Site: brandenburg
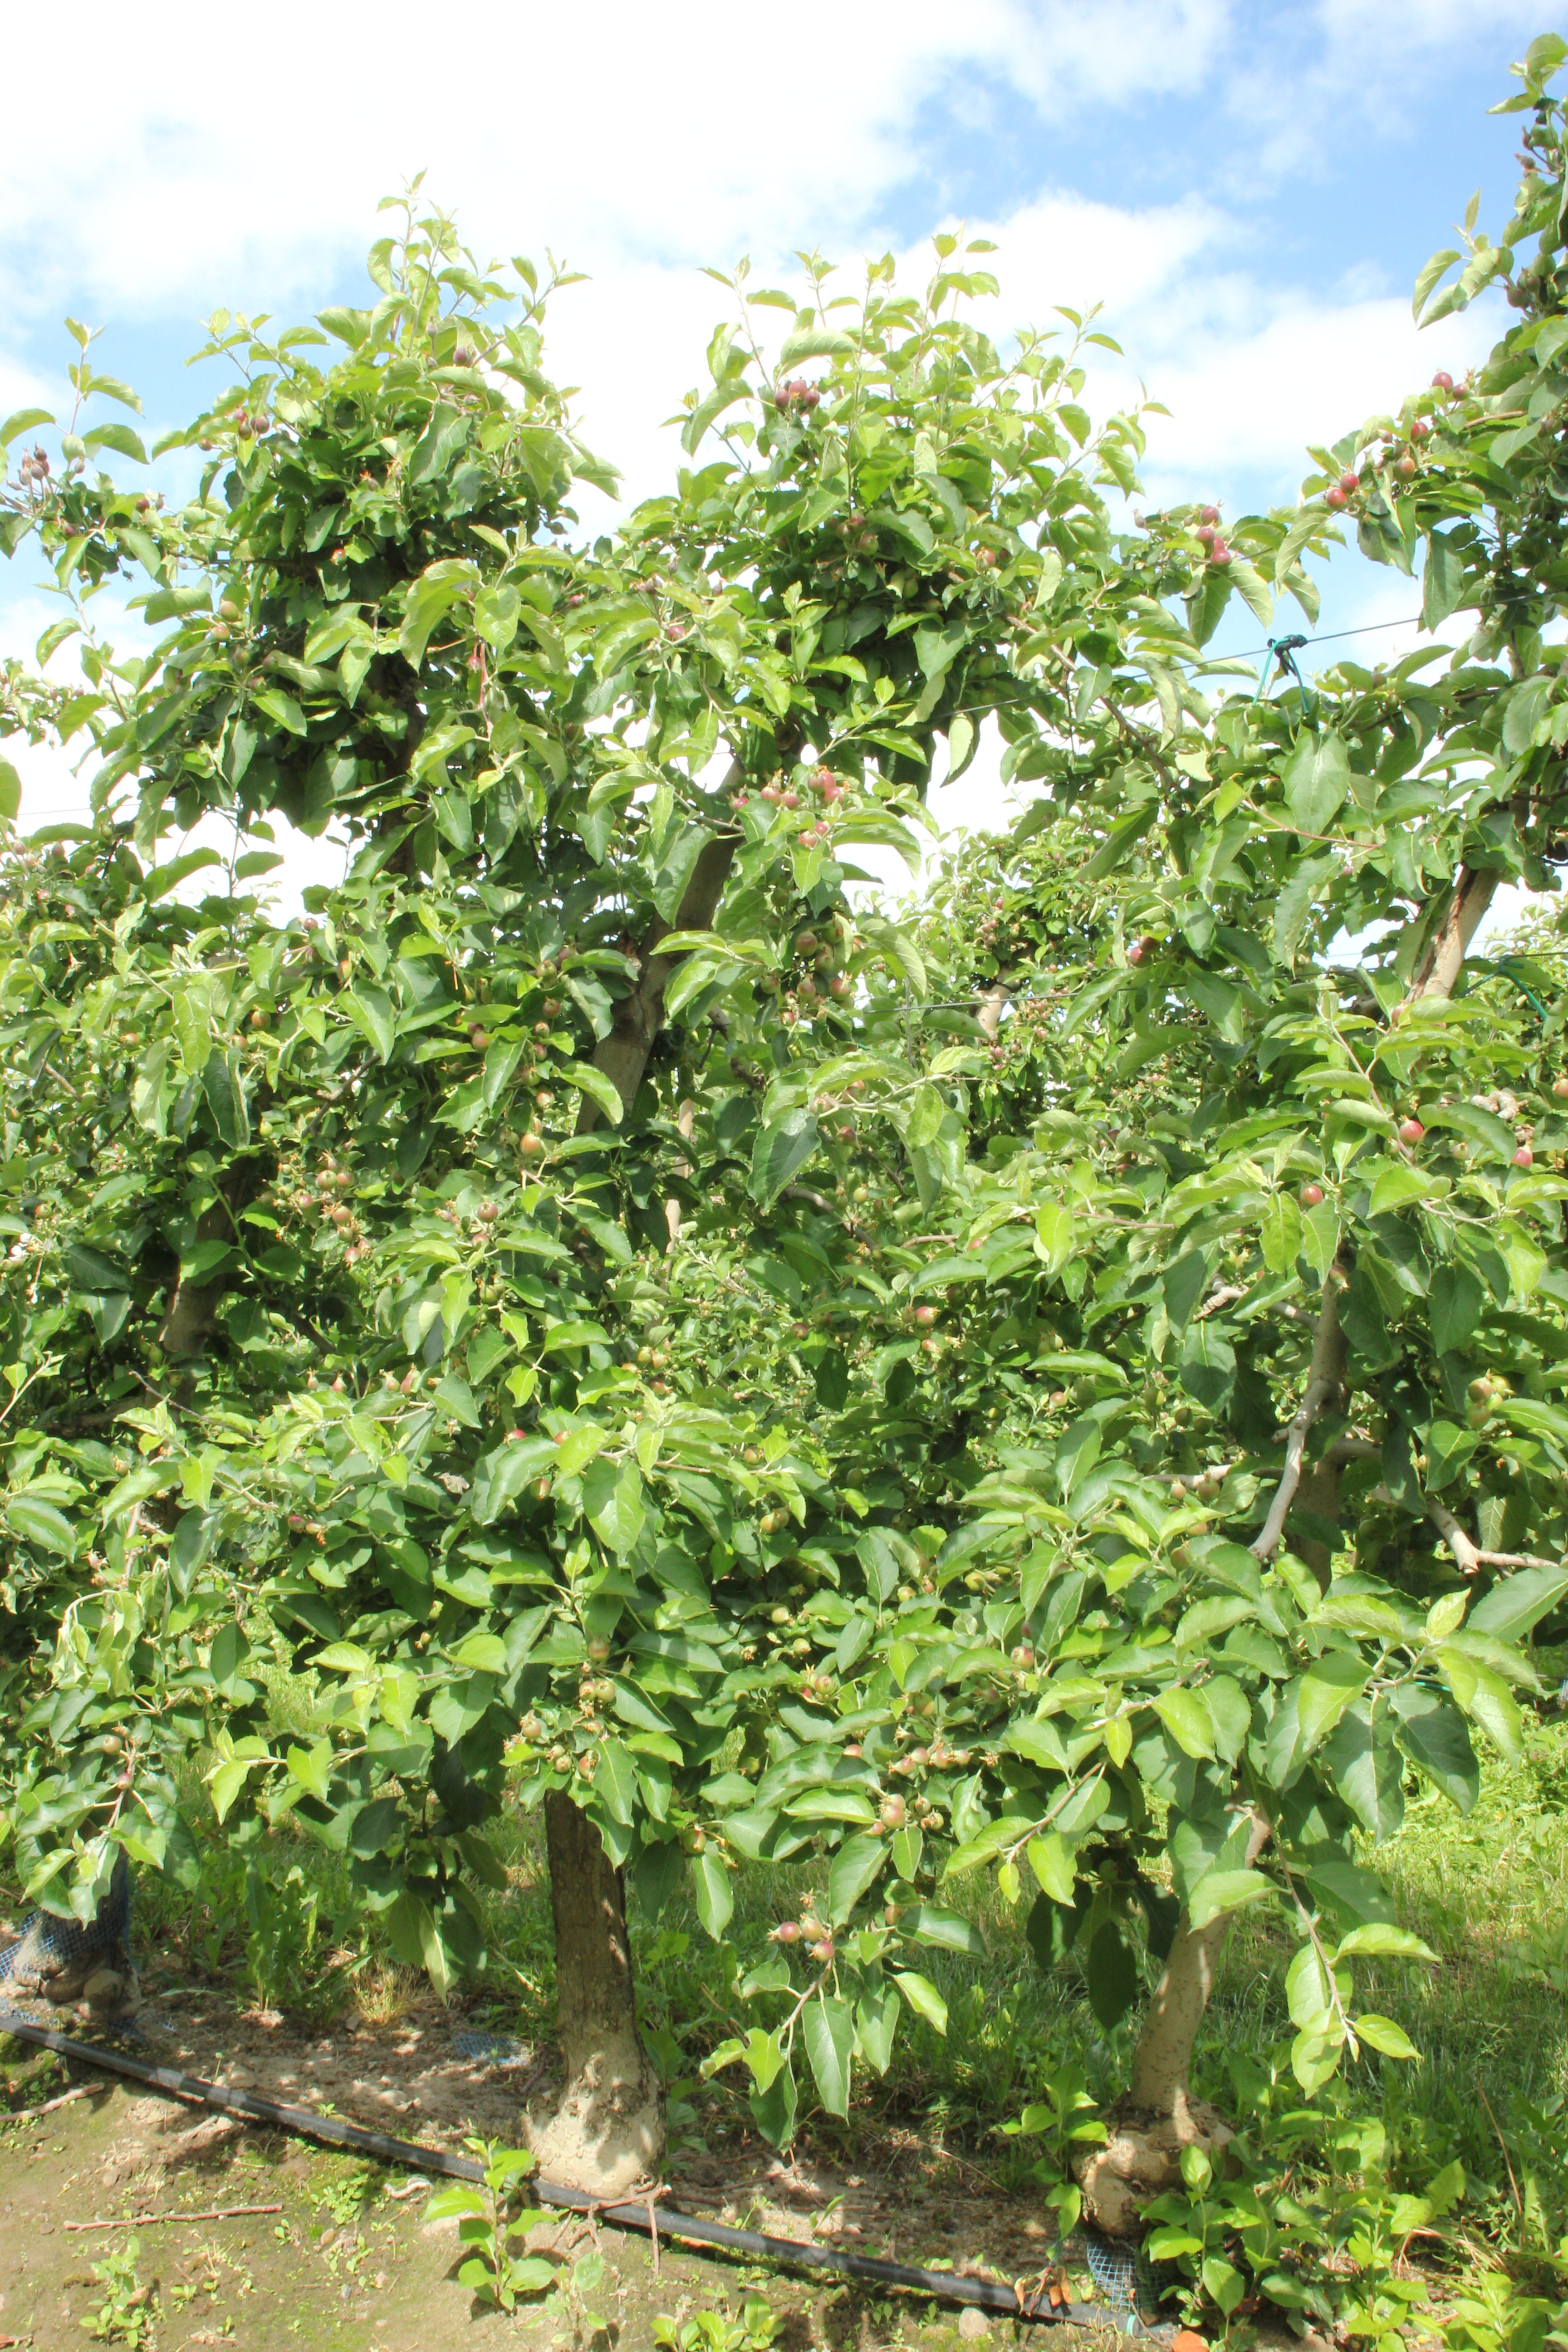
Growth stage (BBCH 72): Development of fruit